Midwood, Brooklyn

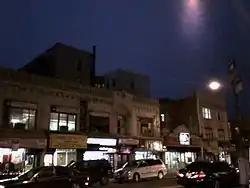
A Midwood shopping street at night

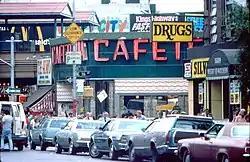
Dubrow's Cafeteria

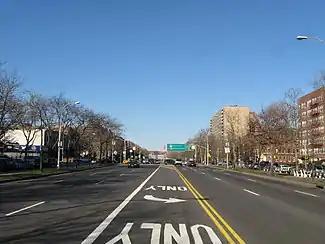
Ocean Parkway

In the 1950s through the 1970s, Kings Highway had Dubrow's Cafeteria, a classic cafeteria where holes would be punched in patrons' printed tickets, which would total the cost of the meal. In his run for the White House, Democratic presidential candidate John F. Kennedy held a campaign rally just outside Dubrow's Cafeteria. Years later, his brother Senator Robert F. Kennedy ("Bobby") held a similar campaign rally there for his run for President.